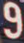
Number: 9